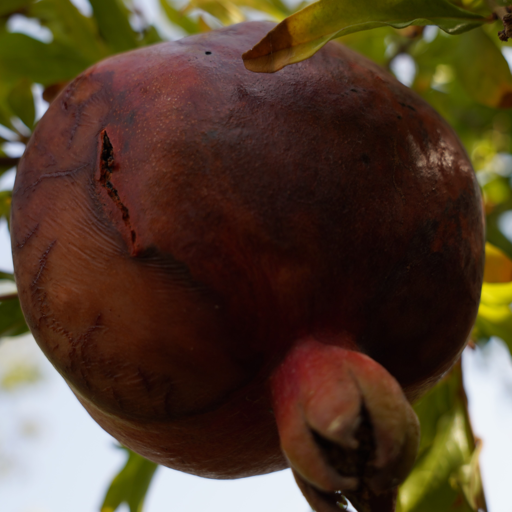
Label: Colletotrichum spp